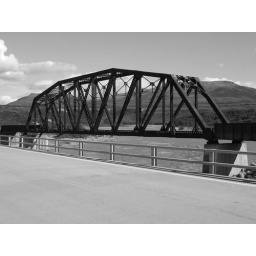
A cool bridge over the nenana river where I went rafting. Alaska